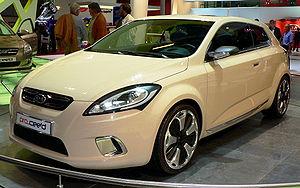
Kia Pro cee'd en exposition au Mondial de l'Automobile de Paris 2006